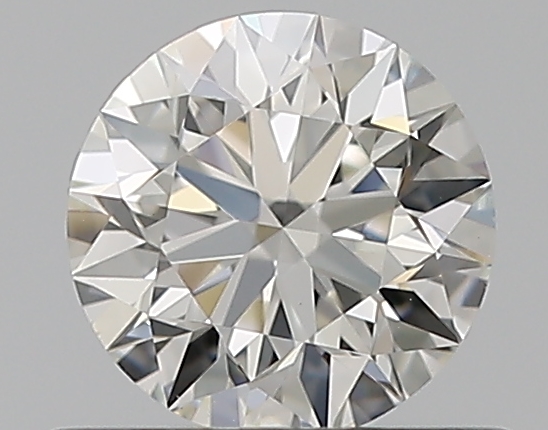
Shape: round
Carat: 0.51
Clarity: VS2
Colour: G
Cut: EX
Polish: EX
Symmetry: EX
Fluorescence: F
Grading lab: GIA
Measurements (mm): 5.09 x 5.11 x 3.19